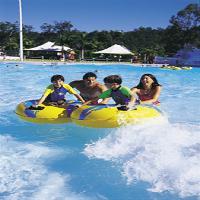
Weather: sun or clear